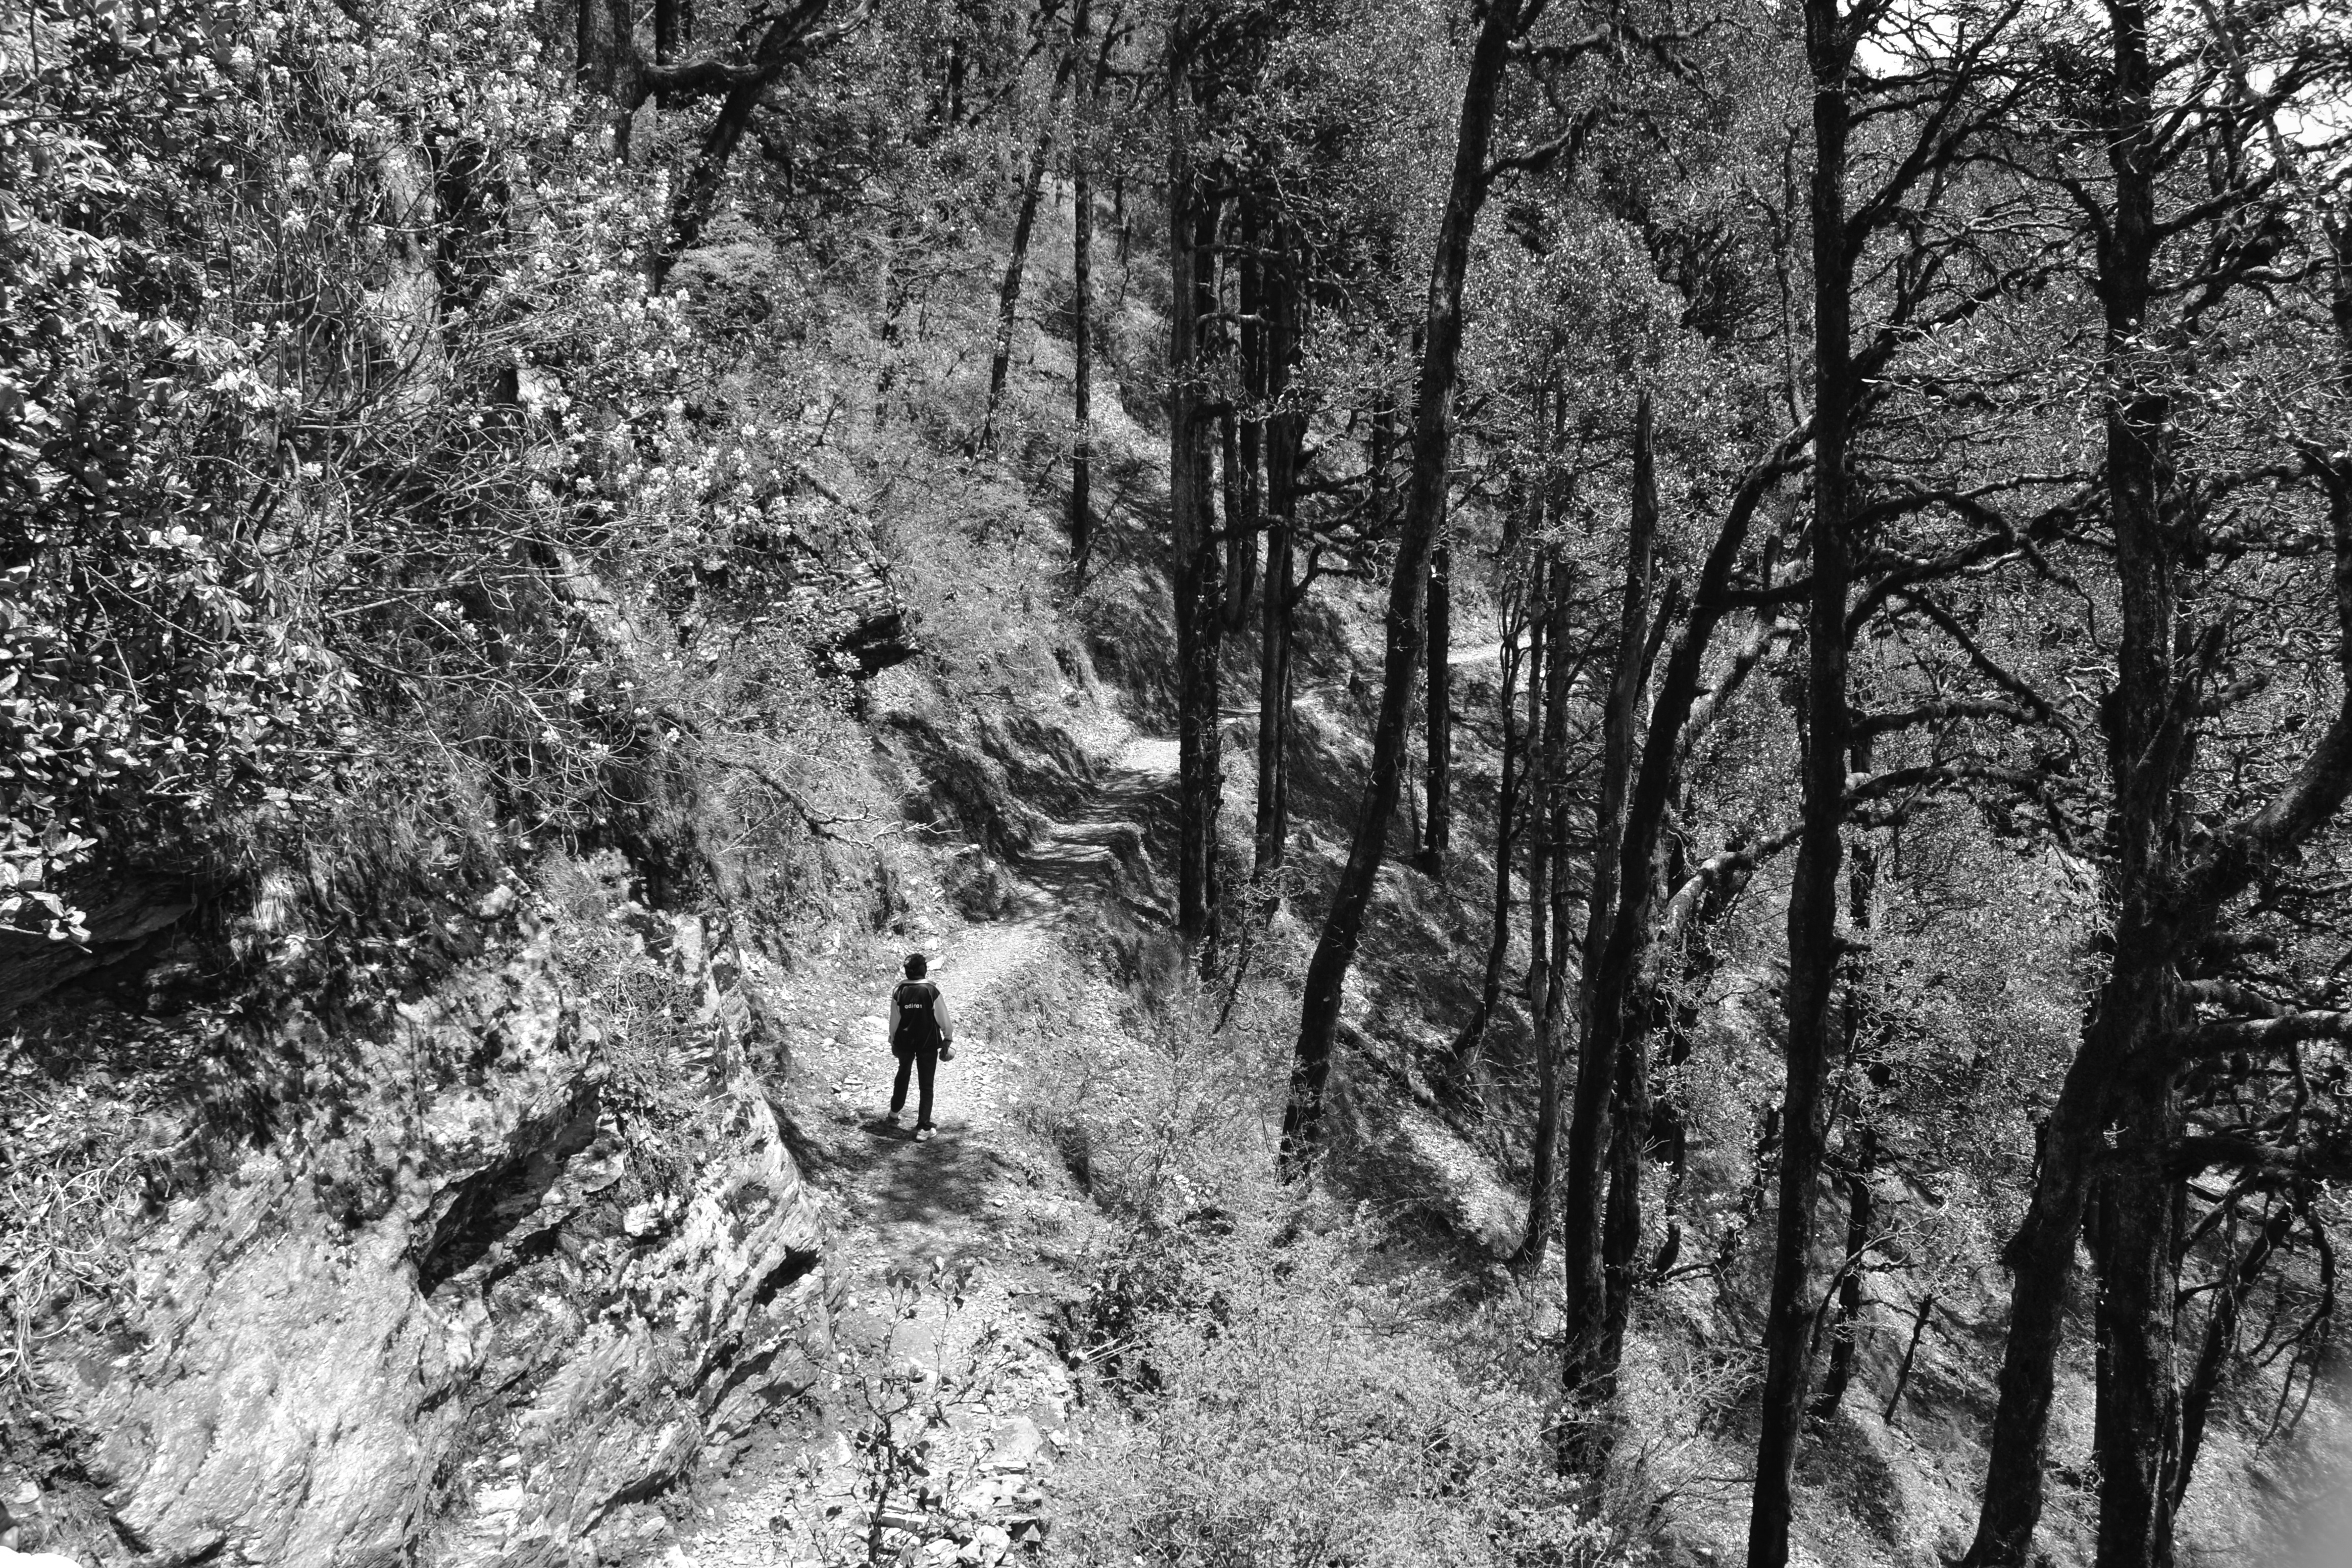
tree, nature, forest, path, wilderness, branch, snow, winter, black and white, plant, hiking, trail, isolation, monochrome, season, woodland, habitat, monochrome photography, natural environment, atmospheric phenomenon, woody plant